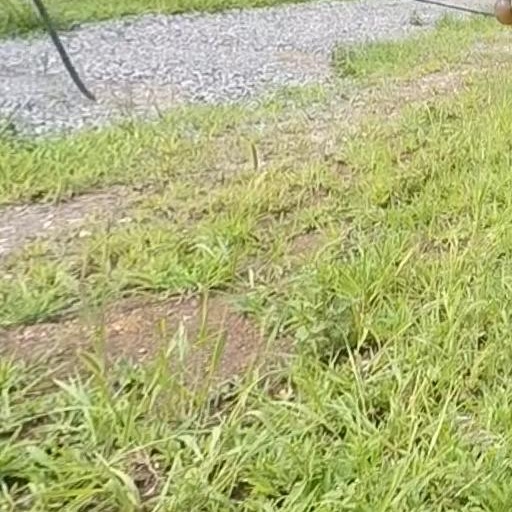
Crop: grape